Schauet doch und sehet, ob irgend ein Schmerz sei, BWV 46

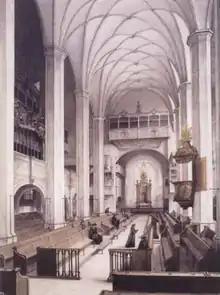
Thomaskirche, Leipzig

(Behold and see, if there be any sorrow), 46, is a church cantata by Johann Sebastian Bach. He composed it for the tenth Sunday after Trinity and it was first performed on 1 August 1723 in Leipzig.